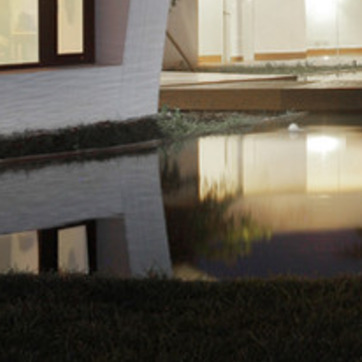
Material: water